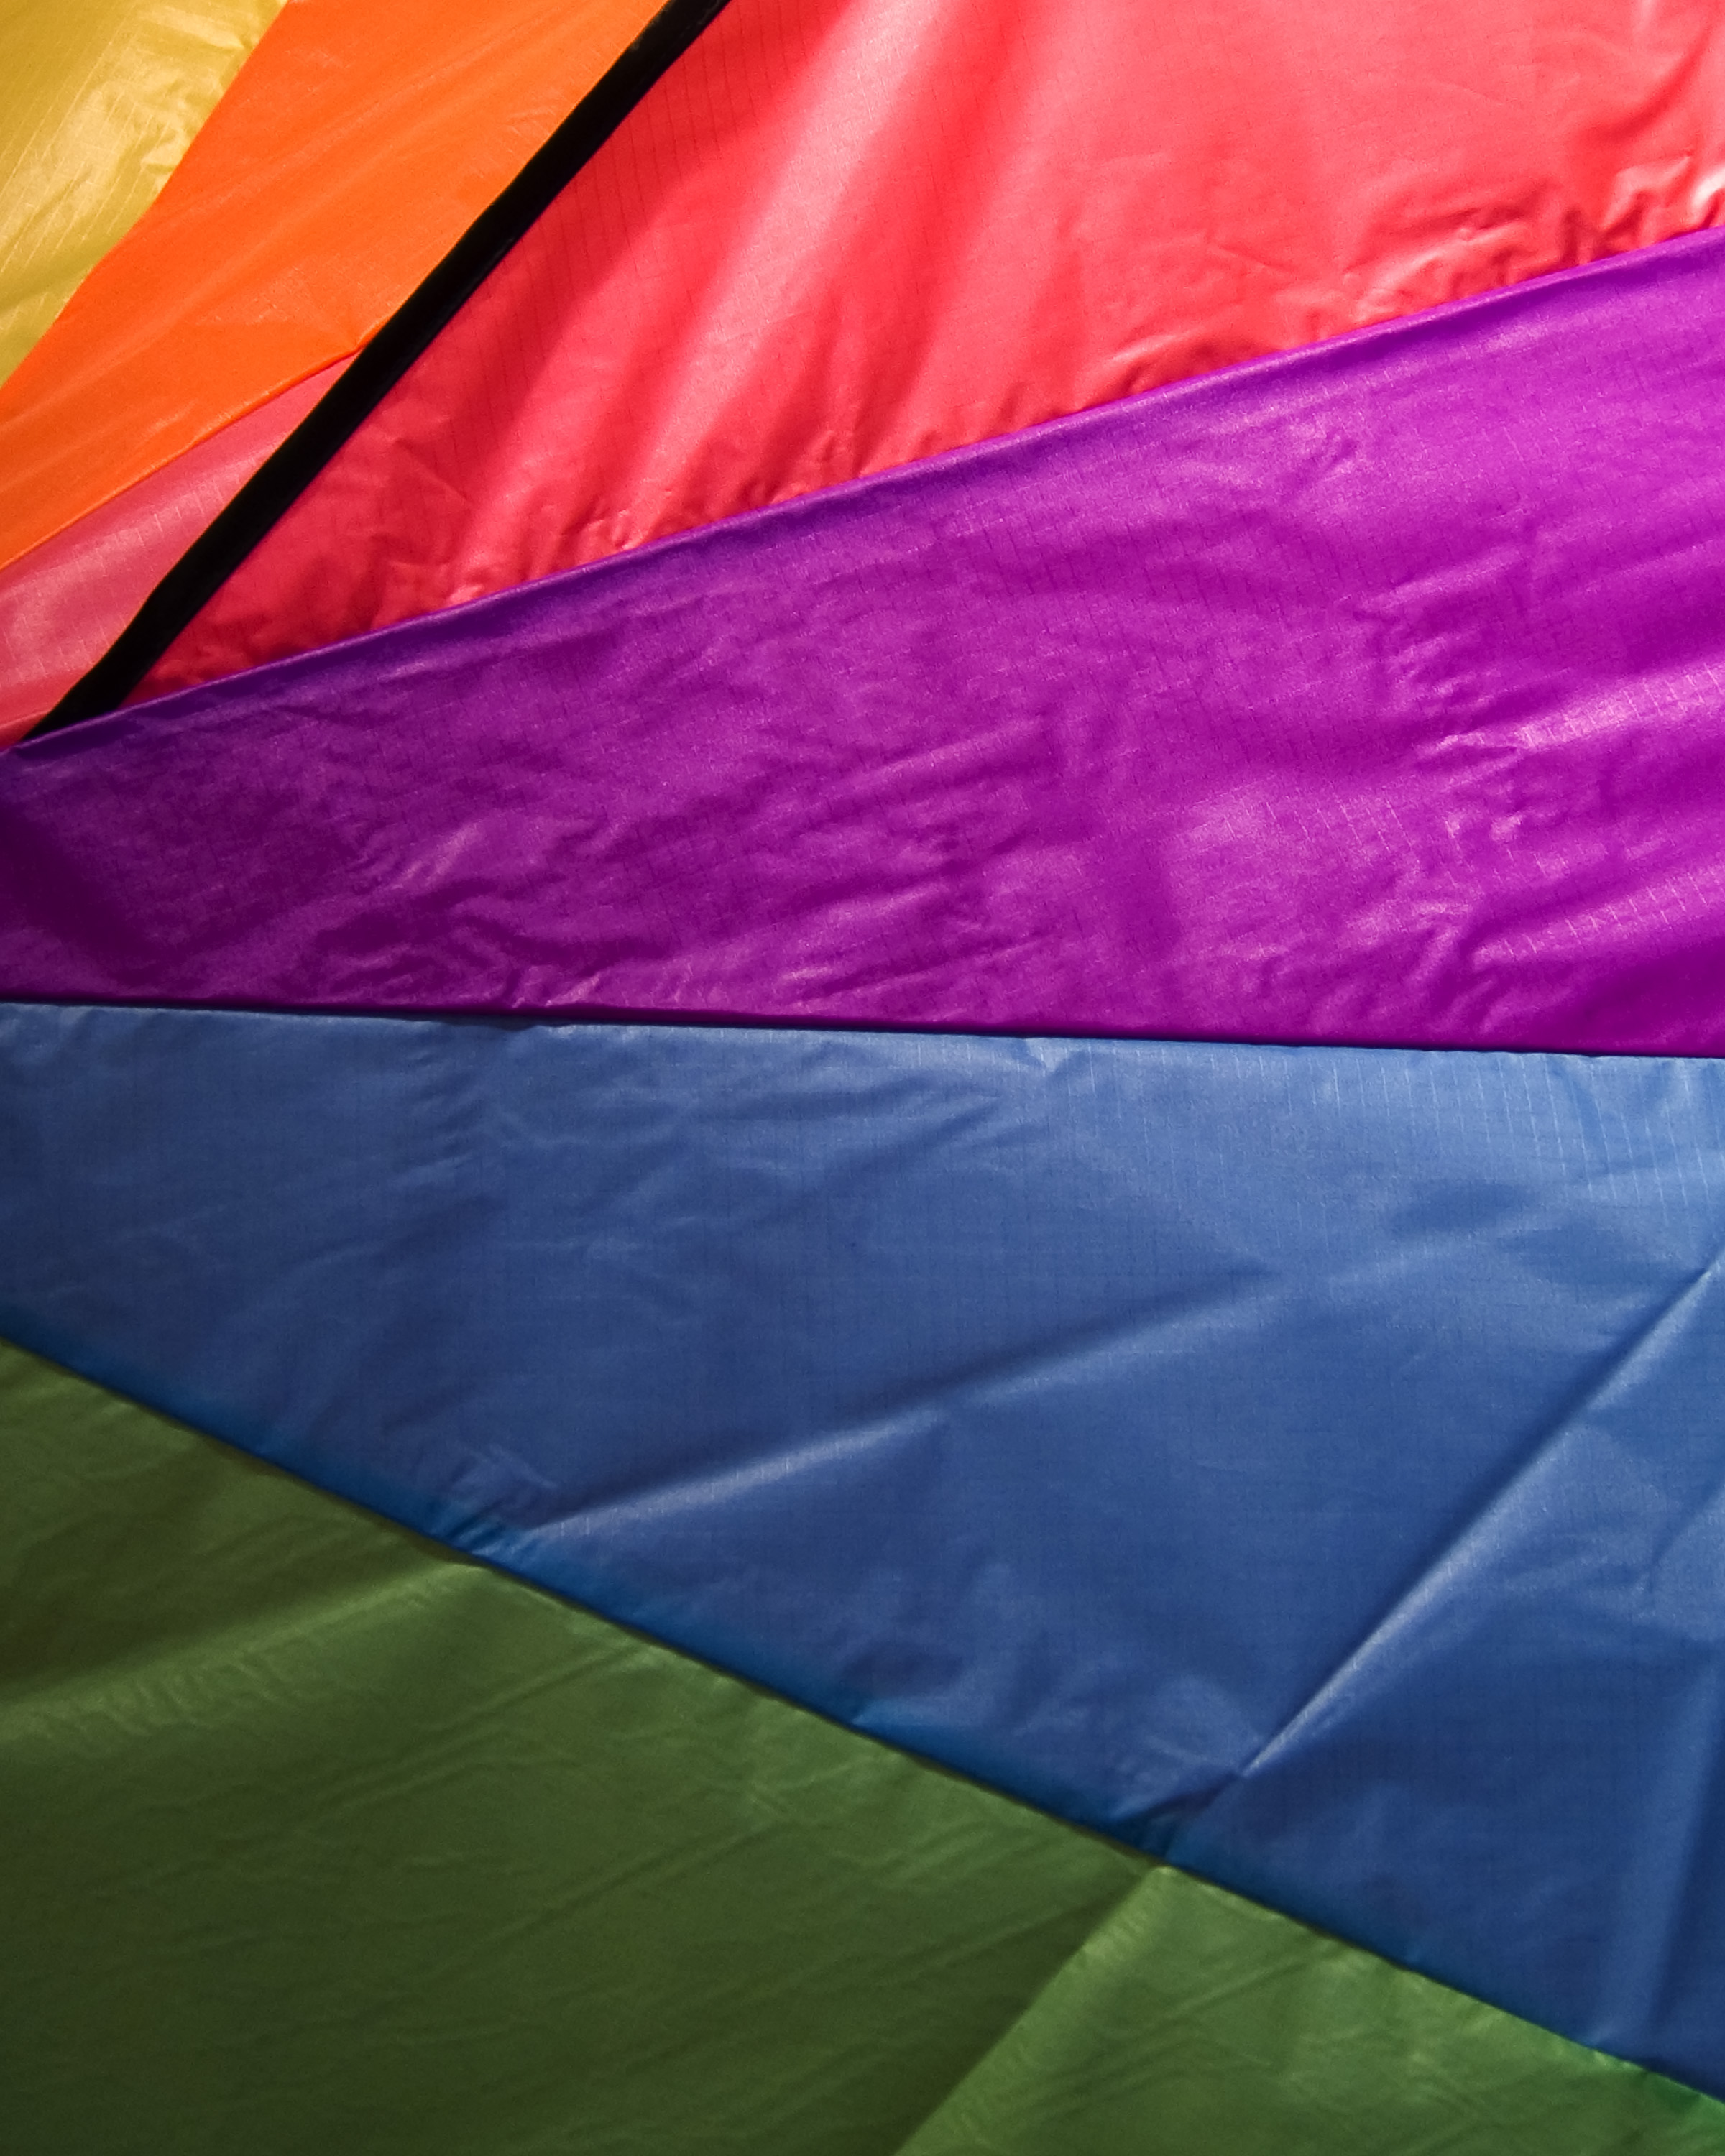
wing, kite, color, flag, blue, california, tent, fabric, colors, sacramento, bed sheet